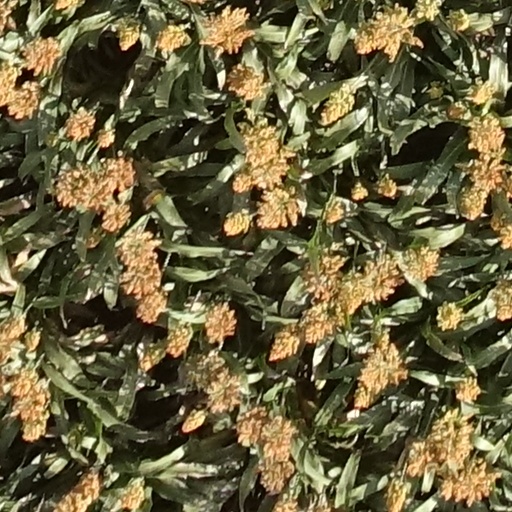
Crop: sorghum